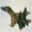
Label: airplane